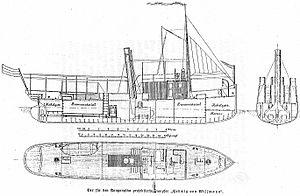
La bataille du lac Tanganyika est une série d'engagements navals opposant la Kaiserliche Marine à la Royal Navy entre décembre 1915 et juillet 1916, sur le théâtre africain de la Première guerre mondiale.